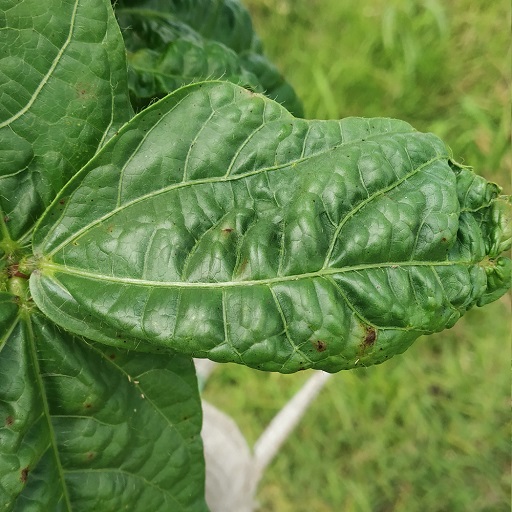
Label: Leaf Crinckle